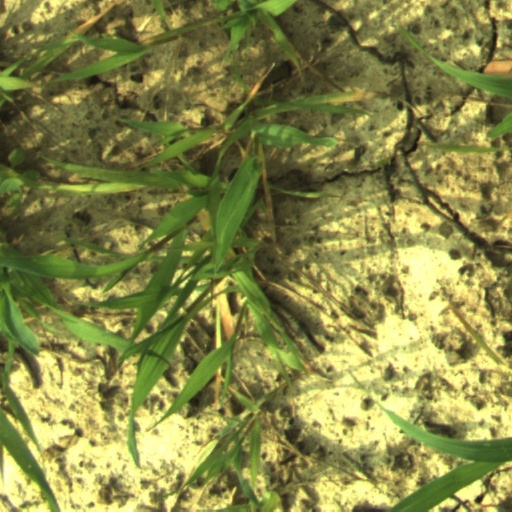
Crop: wheat